Genju no Seiza

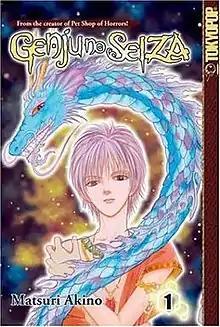
Cover of the first volume

is a Japanese supernatural manga created by Matsuri Akino. The series is focused on Kamishina Fuuto, a teenager who has spiritual senses, and his struggle to maintain a normal life while being a reincarnation of the High Priest of Darashaal.